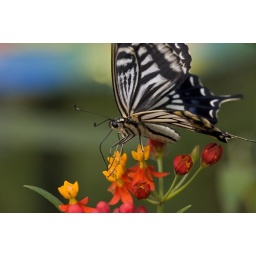
Butterfly at butterfly house at Zoo in San anotonio